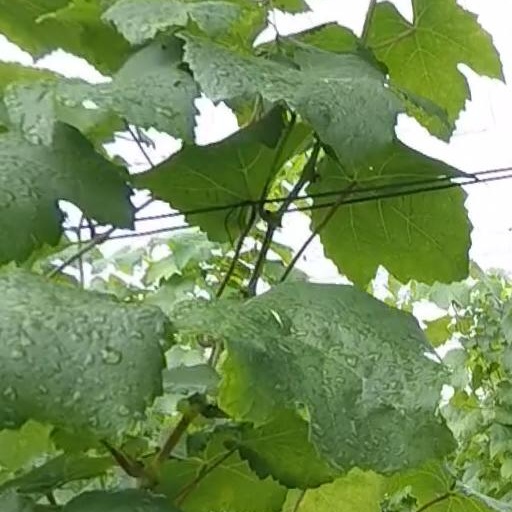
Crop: grape